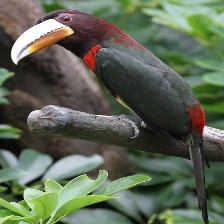
Species: IVORY BILLED ARACARI
Scientific name: PTEROGLOSSUS AZARA
ImageNet parent category: toucan